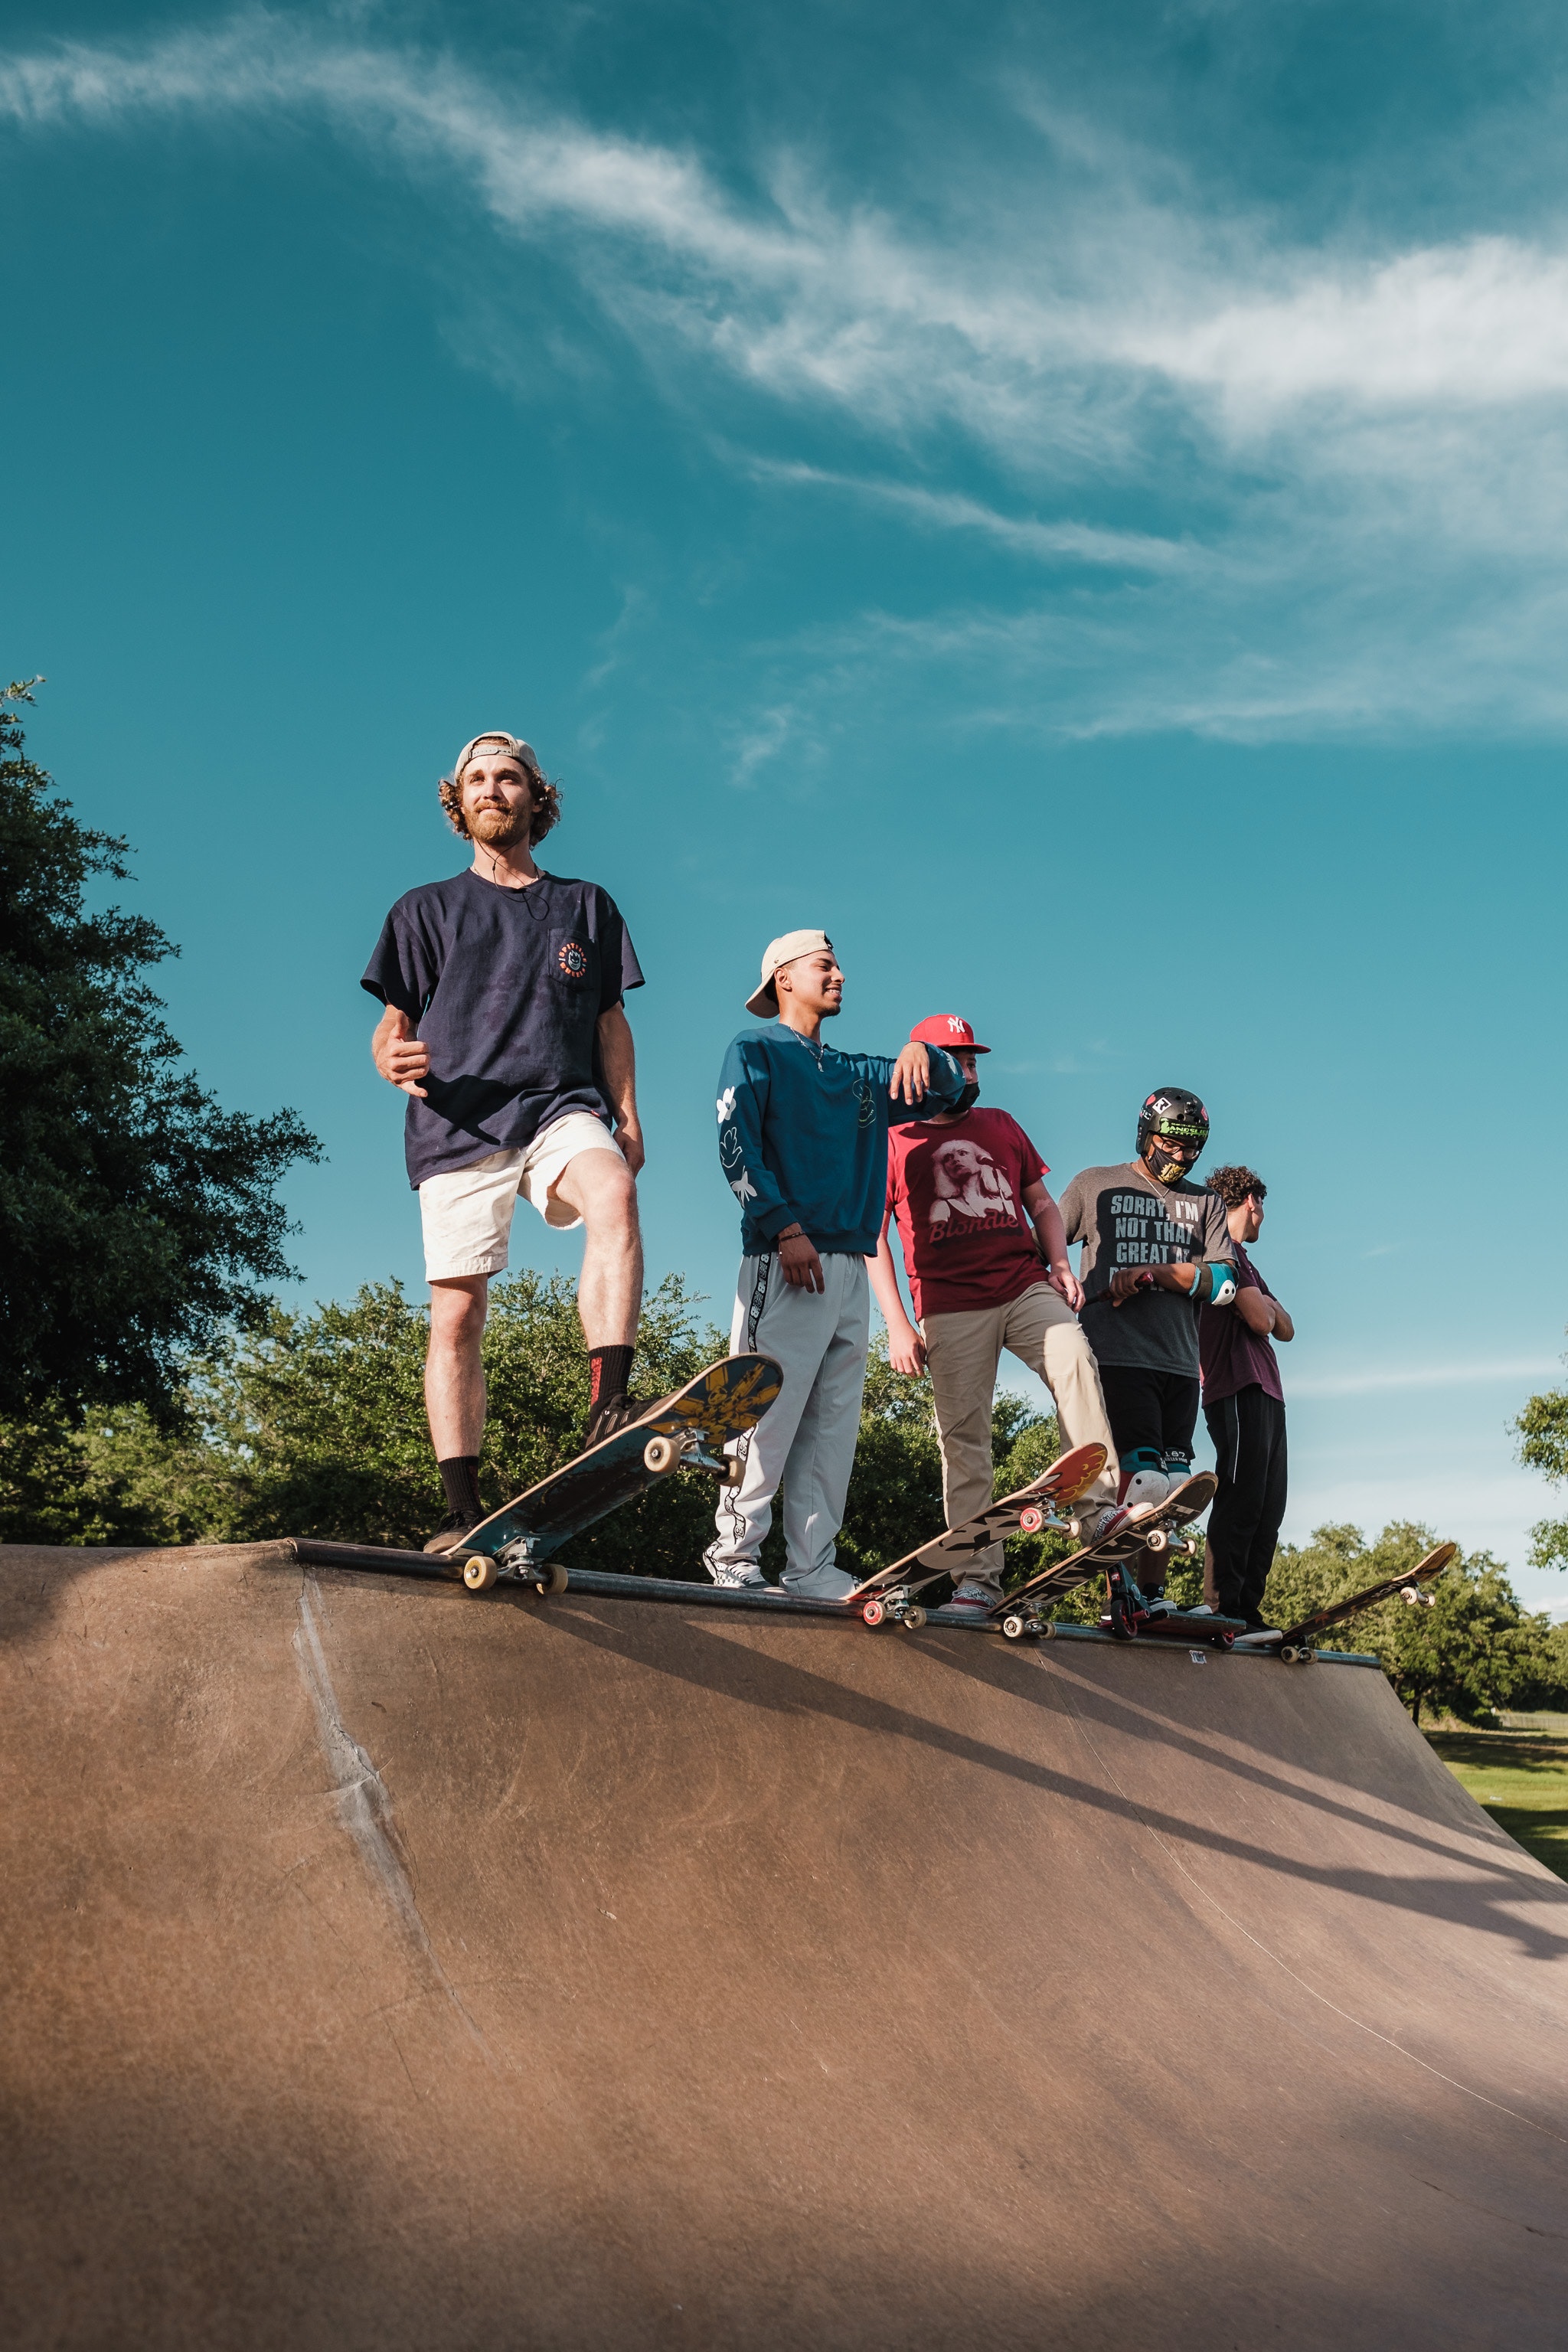
woman, footwear, cloud, sky, shorts, tree, sports equipment, rolling, leisure, asphalt, landscape, skateboarder, recreation, event, fun, soil, concrete, Skateboarding Equipment, extreme sport, sports, street sports, competition, hill, road, crowd, boardsport, sport venue, rock, skateboarding, adventure, individual sports, t shirt, shadow